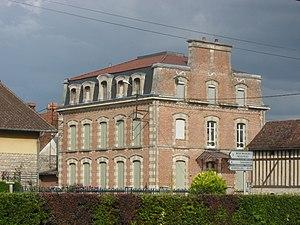
Vue du village de Rances (Aube)
Rances est une commune française, située dans le département de l'Aube en région Grand Est.